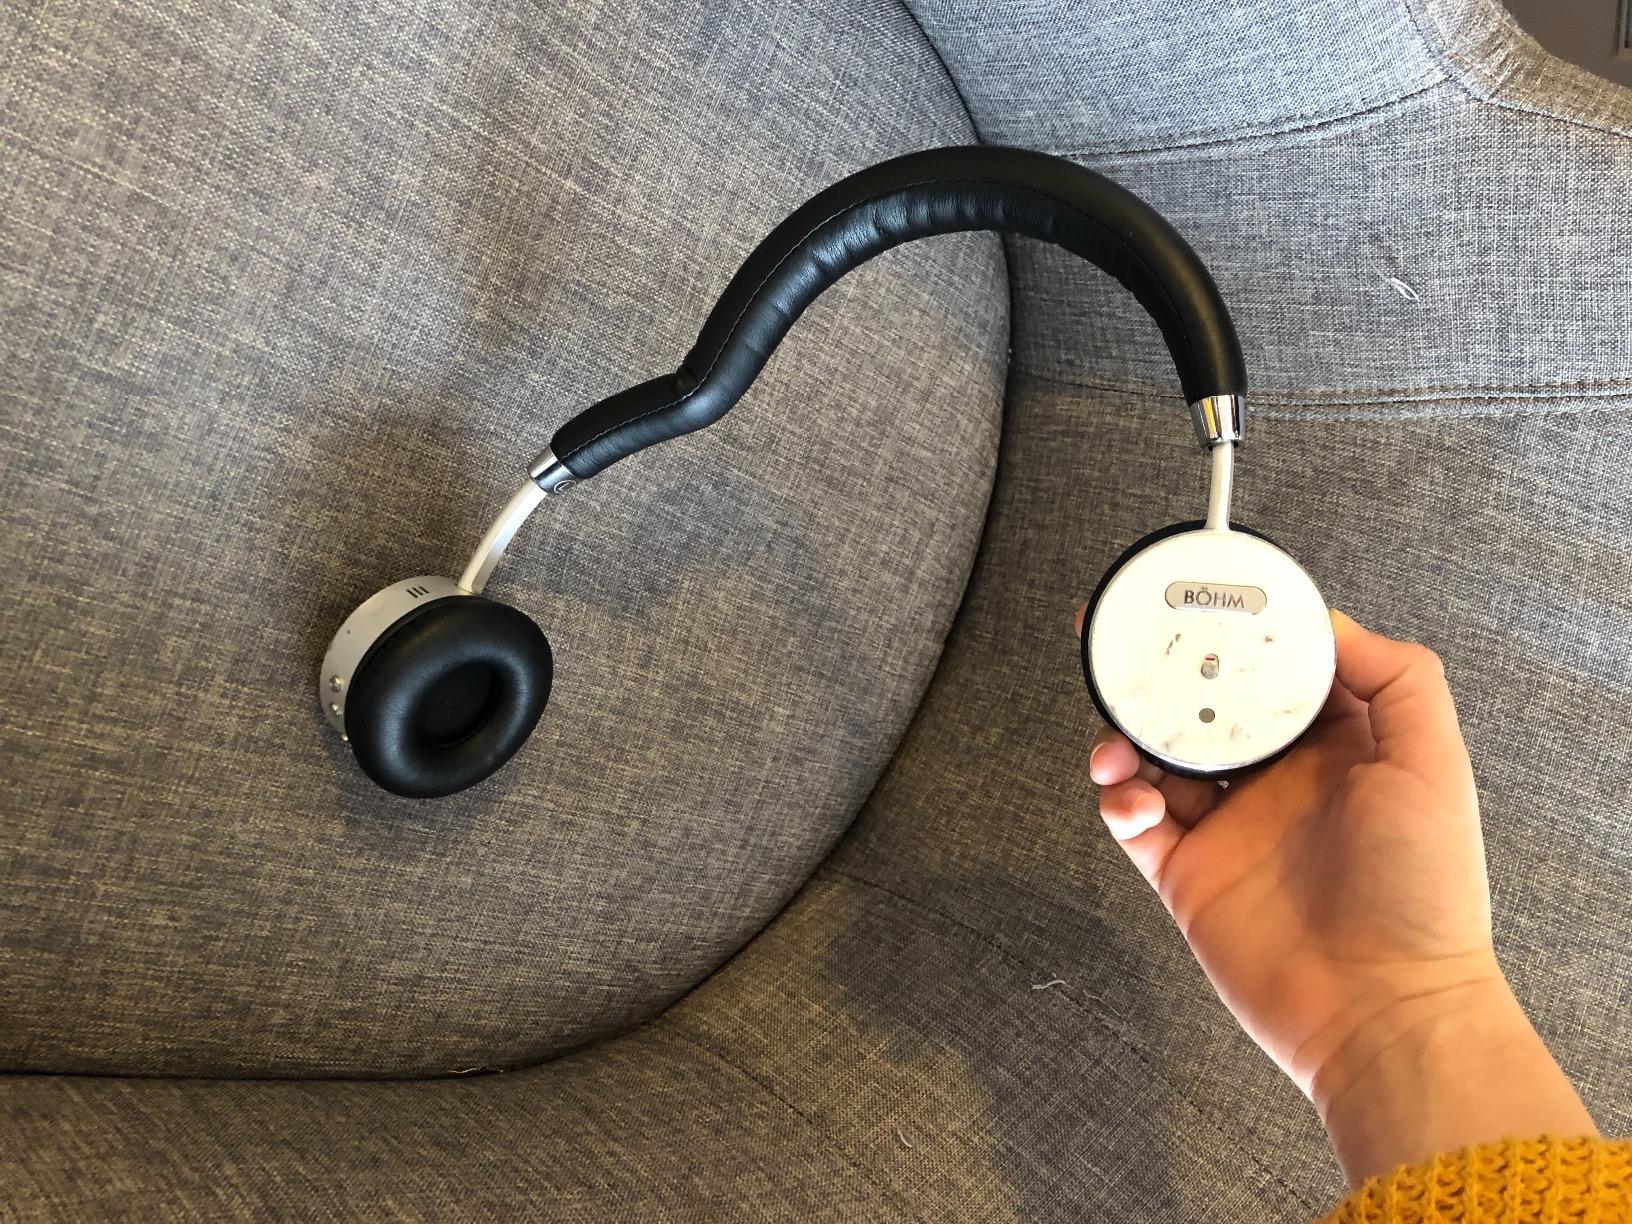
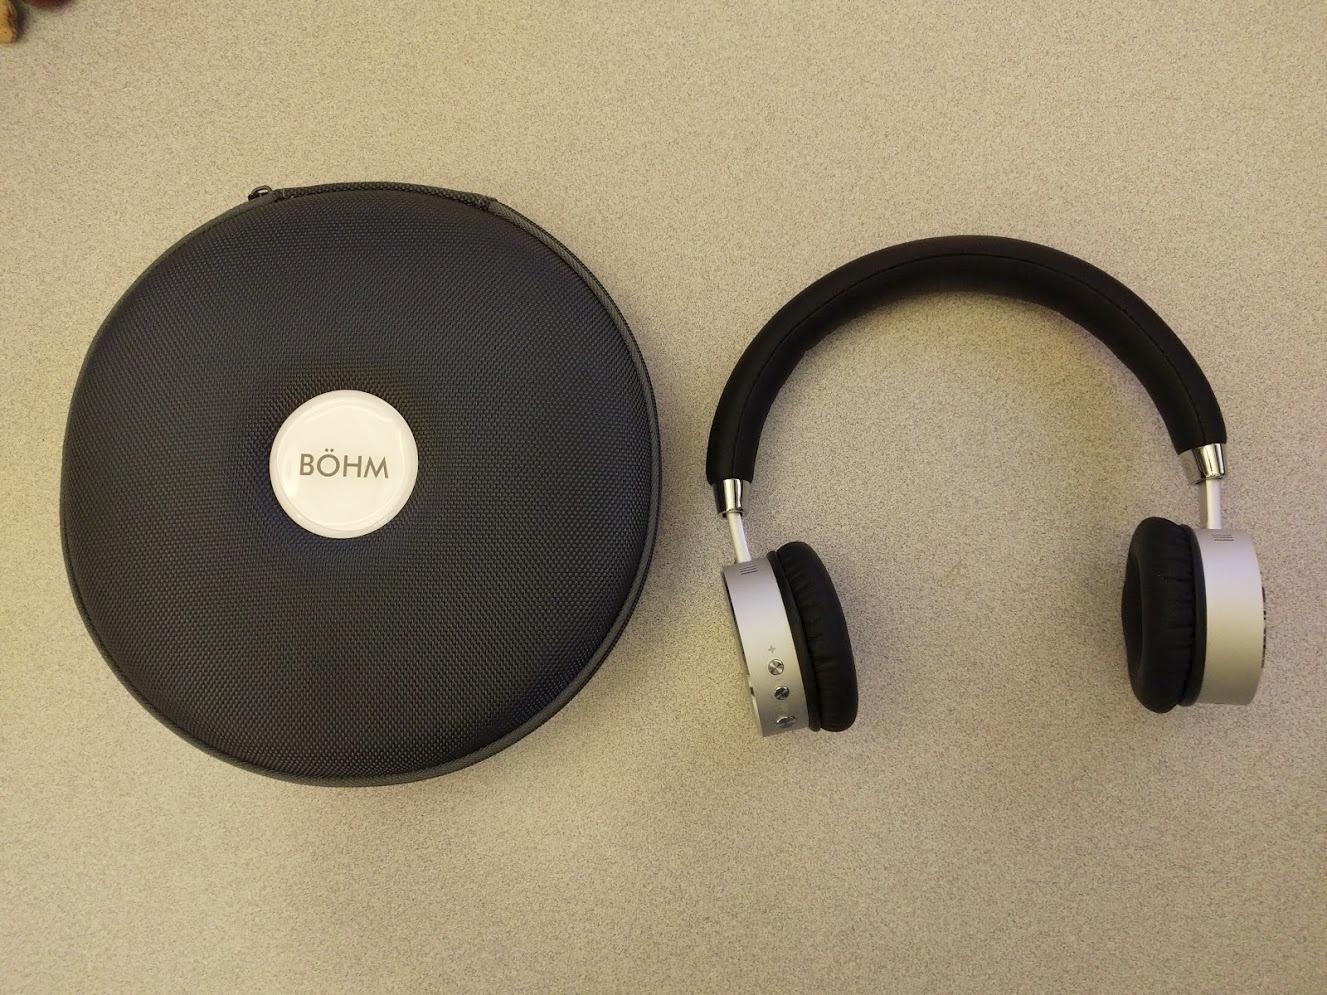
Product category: headphones
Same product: yes